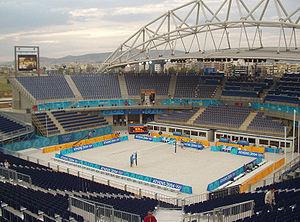
Le complexe olympique de la zone côtière de Faliro est un complexe sportif de la banlieue Athènes.
Le tournoi de beach-volley d'Athènes est l'une des manches à avoir été inscrite au calendrier du FIVB Beach Volley World Tour, le circuit professionnel mondial de beach-volley sous l'égide de la Fédération internationale de volley-ball.